Coven

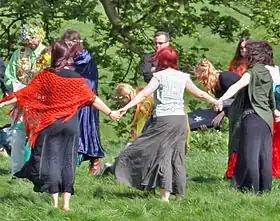
Gathering of Wiccans for a handfasting ceremony at Avebury in England

A coven is a group or gathering of witches. The word "coven" (from Anglo-Norman "covent, cuvent", from Old French "covent", from Latin "conventum" = convention) remained largely unused in English until 1921 when Margaret Murray promoted the idea that all witches across Europe met in groups of thirteen which they called "covens".